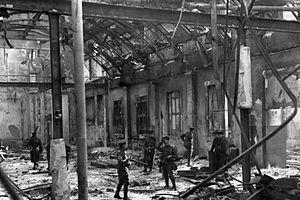
Louise Gavan Duffy est une suffragiste et une nationaliste irlandaise présente au General Post Office, le siège principal lors de l'insurrection de Pâques 1916. Elle est également éducatrice, passionnée de langue irlandaise et revivaliste gaélique, créant le premier Gaelscoil en Irlande.